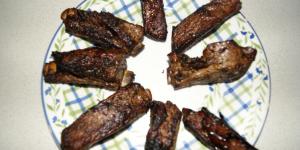
costillas de cerdo fritas con miel